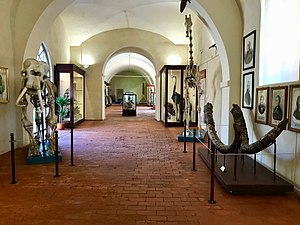
Museo di storia naturale dell'Università di Pisa
Museo di storia naturale dell'Università di Pisa er et naturhistorisk museum ved Pisa i Toscana, Italien. Det er en del af Pisas Universitet, og ligger i Certosa di Pisa omkring 10 km fra byen, i comunen Calci.